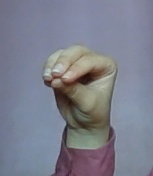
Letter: ha